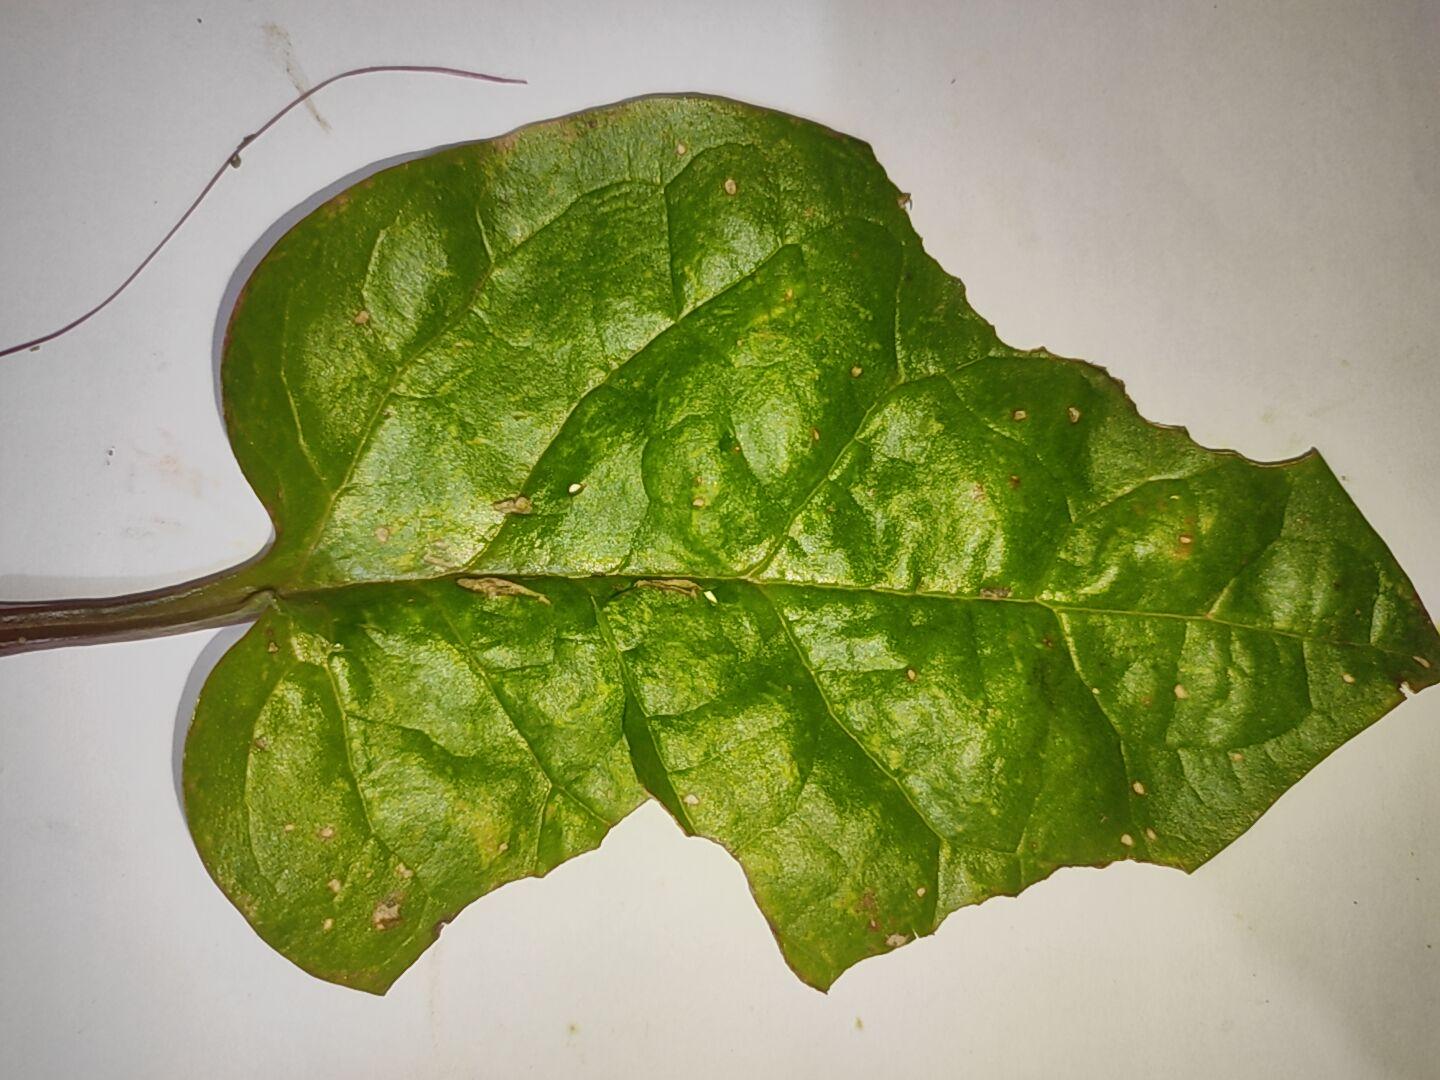
Label: straw_mite